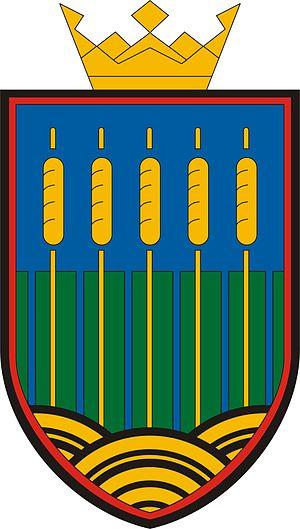
Fülöpháza est un village et une commune du comitat de Bács-Kiskun en Hongrie.
Cette page donne les armoiries des localités du comitat de Bács-Kiskun.